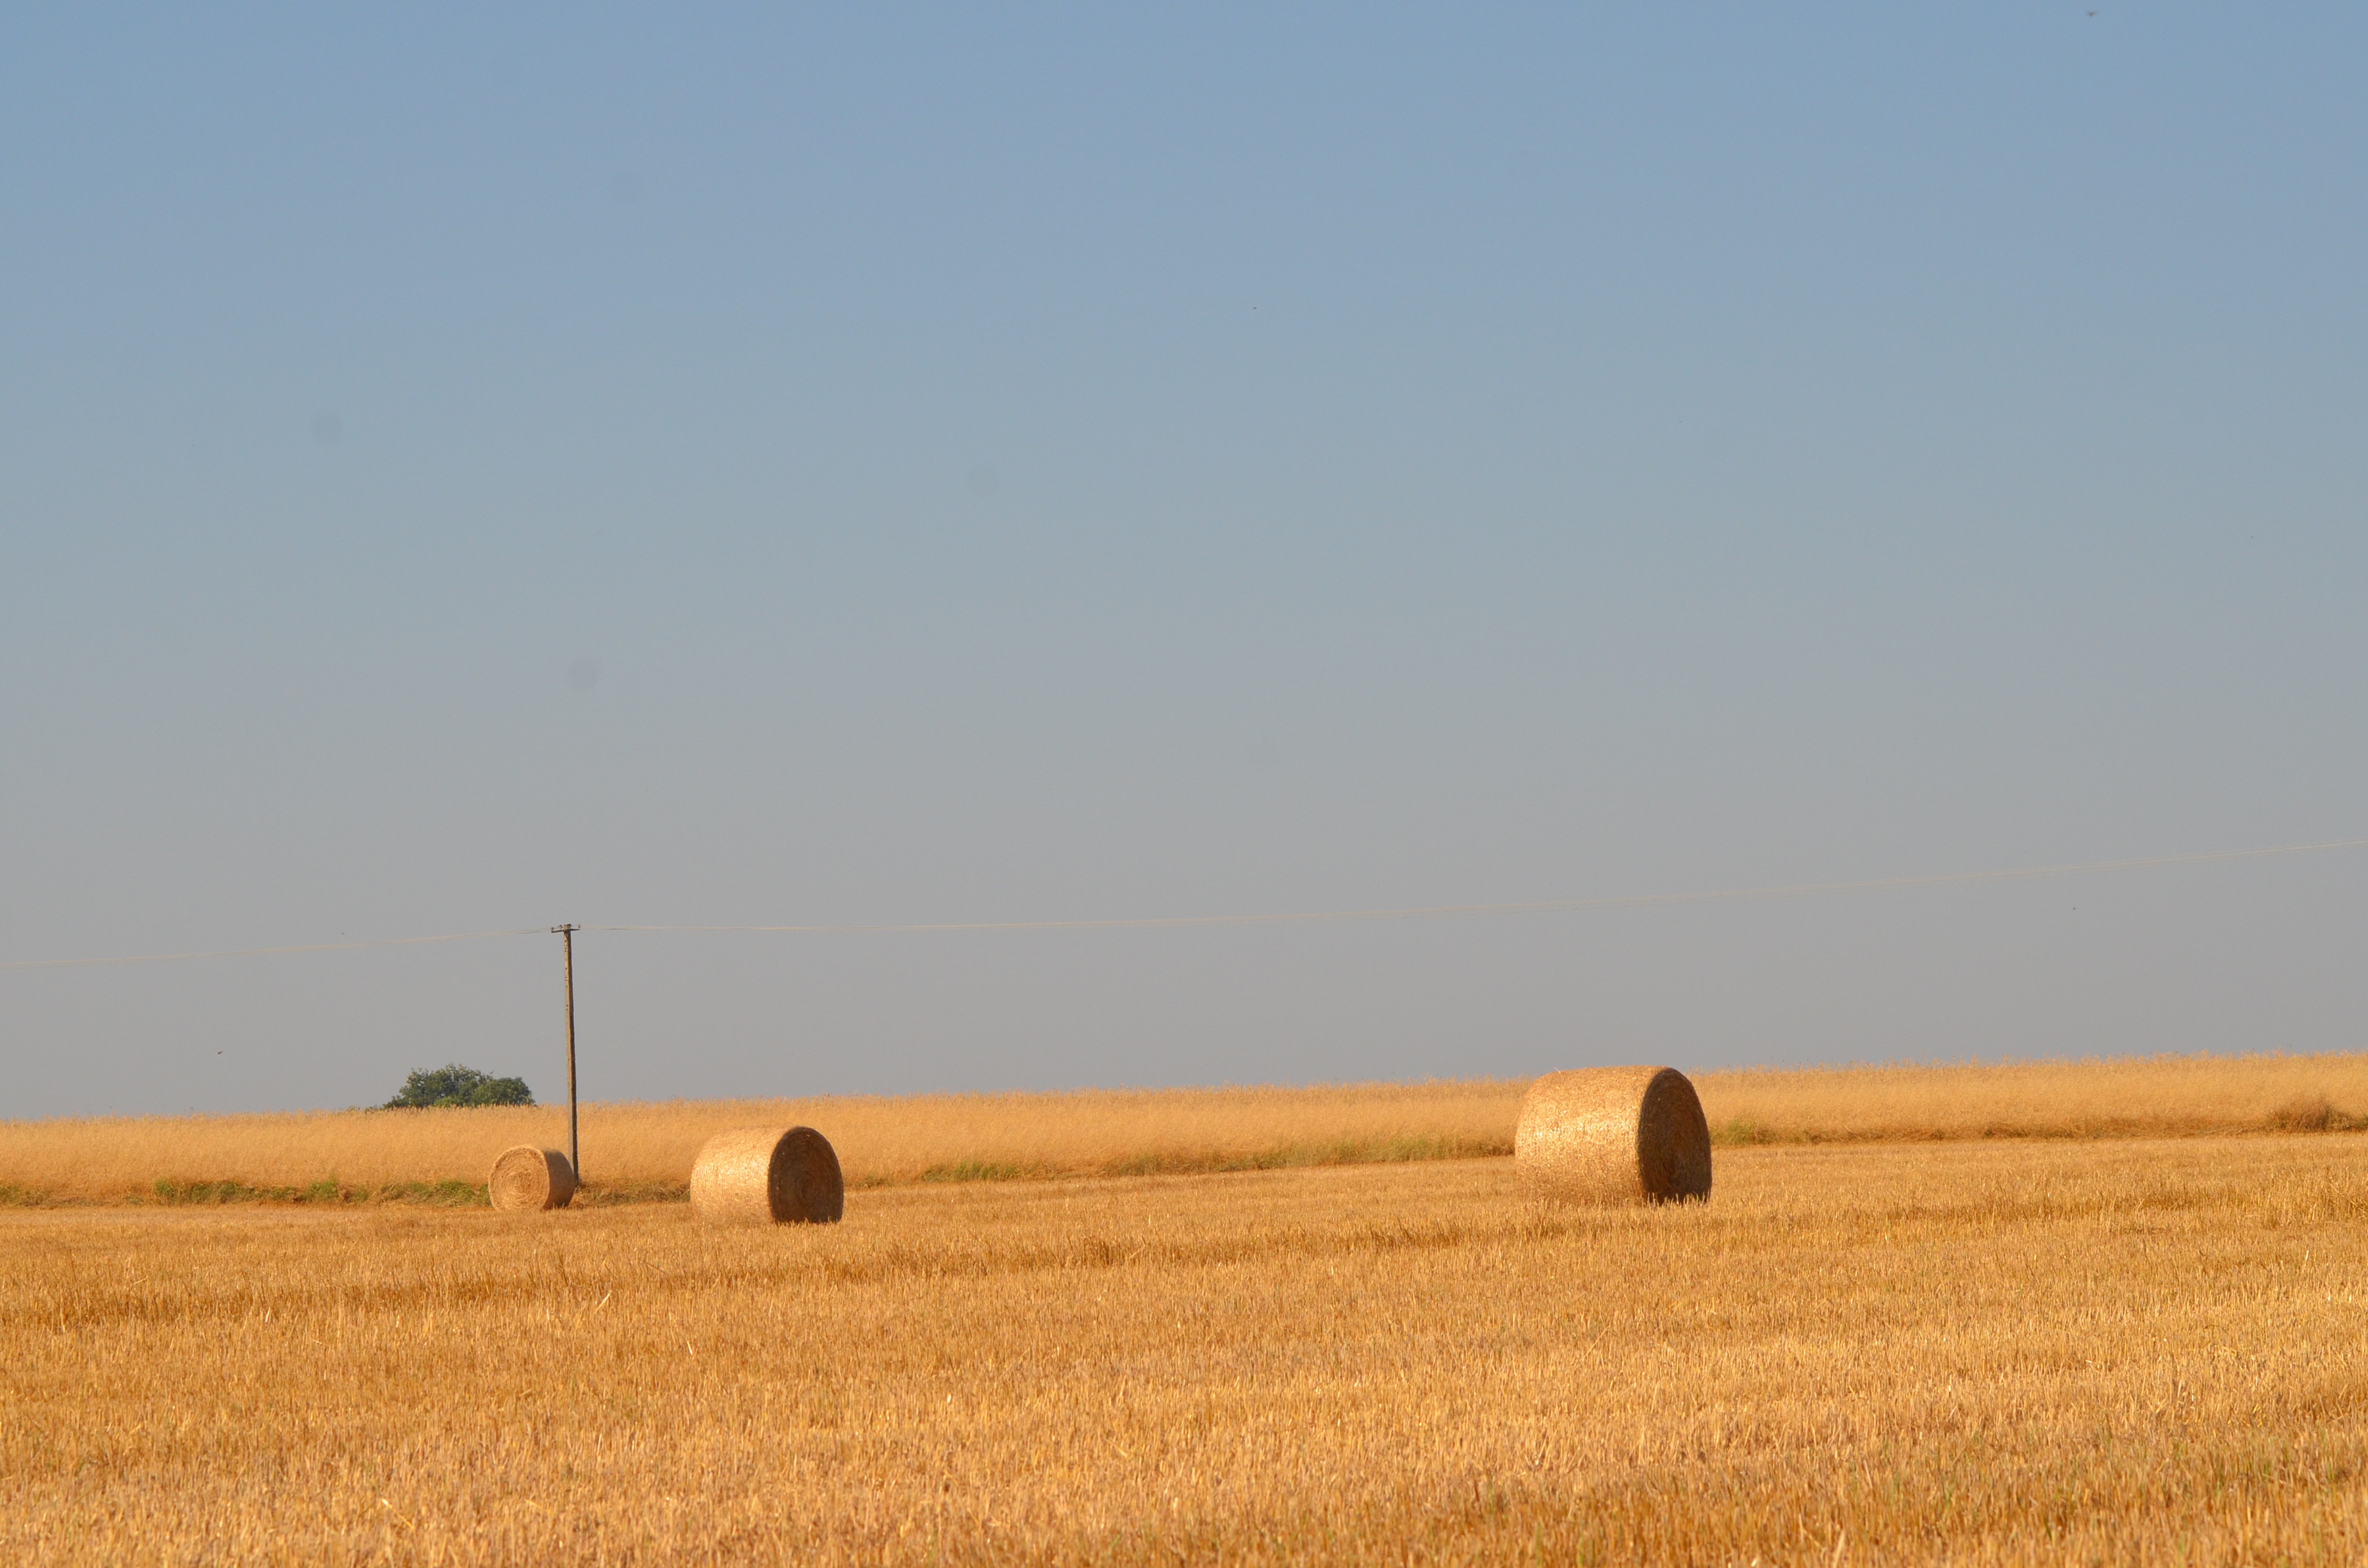
landscape, nature, horizon, plant, field, wheat, prairie, summer, food, harvest, crop, soil, agriculture, haystack, flora, plain, sunny, grassland, poland, steppe, rural area, flowering plant, grass family, land plant